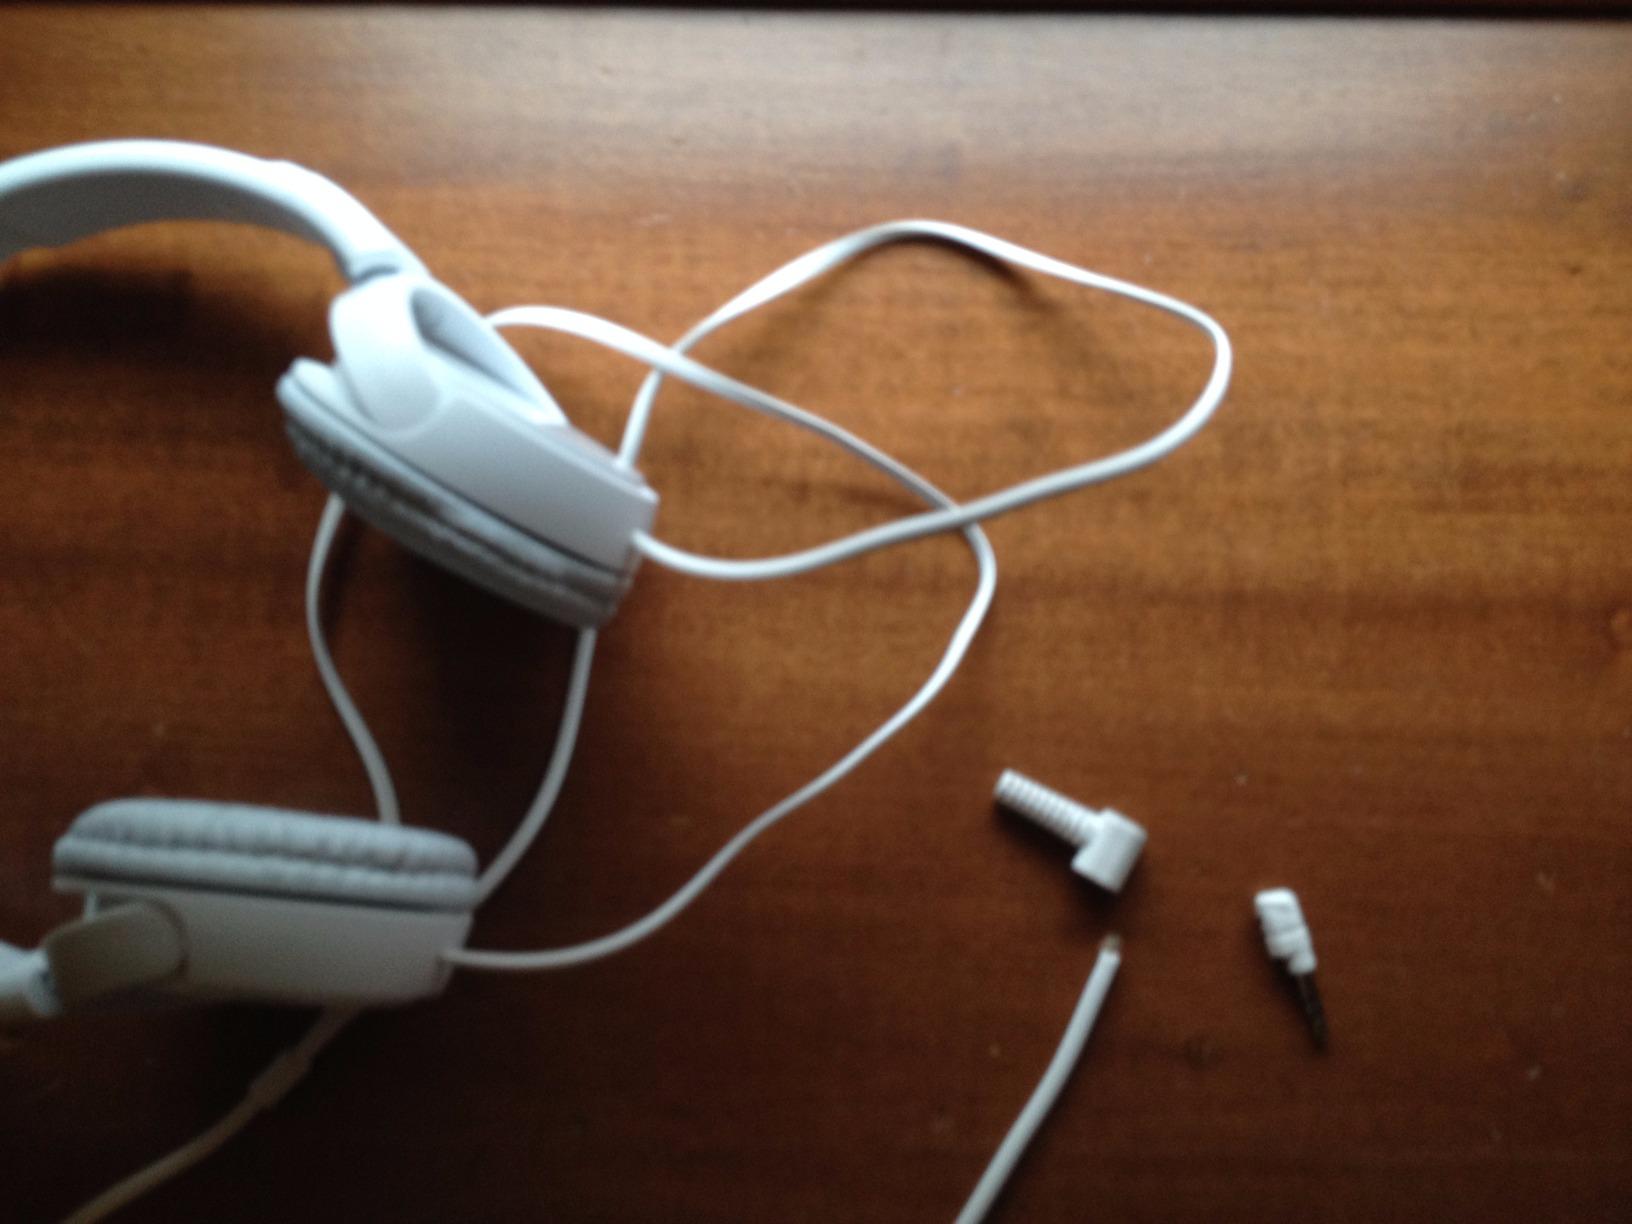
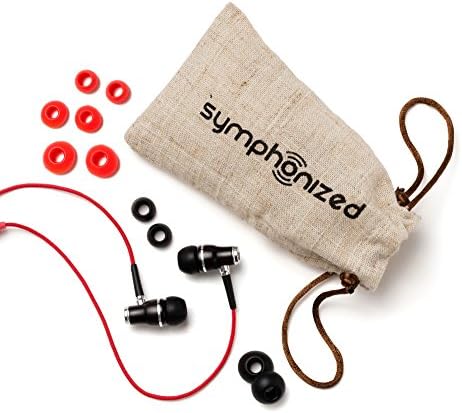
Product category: headphones
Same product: no